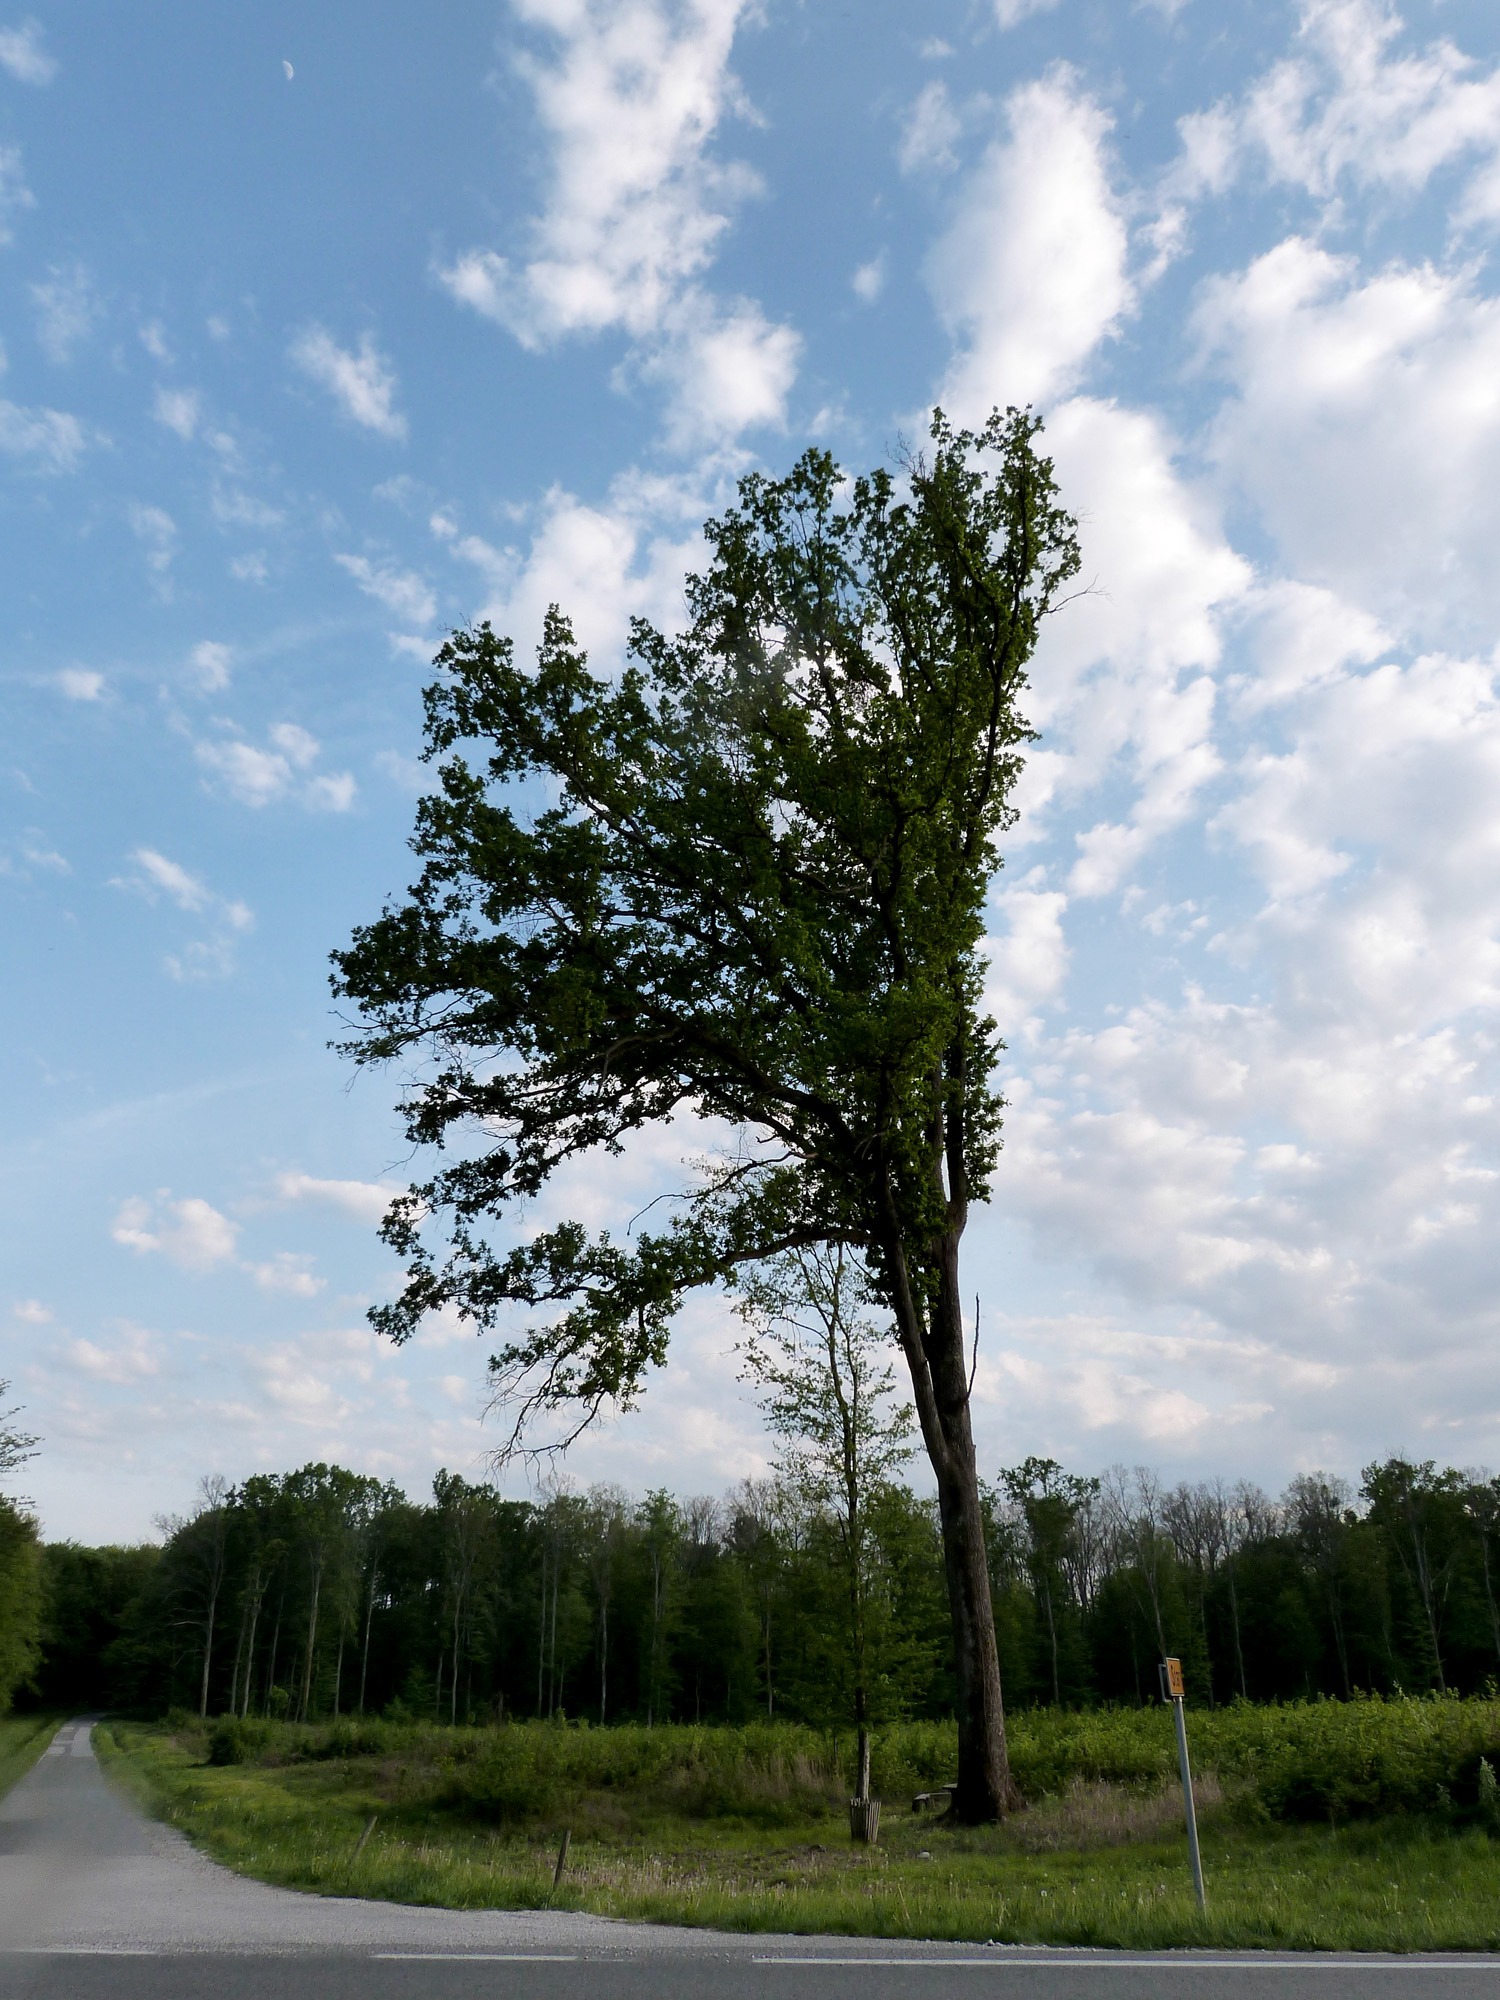
tree, nature, forest, grass, horizon, cloud, plant, sky, road, field, meadow, countryside, leaf, wind, trunk, green, plain, blue sky, clouds, ecosystem, rural area, off road, flowering plant, woody plant, land plant, arecales